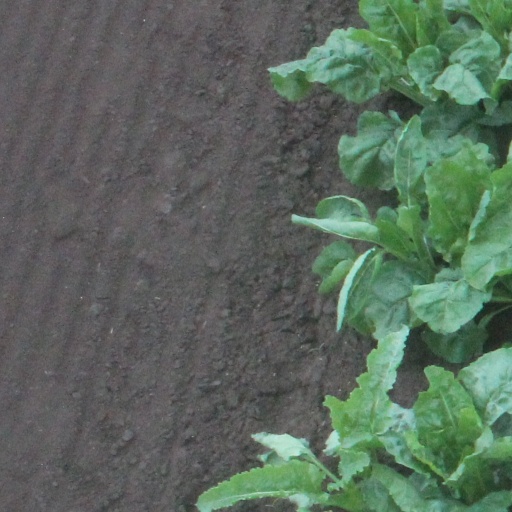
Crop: sugar beet